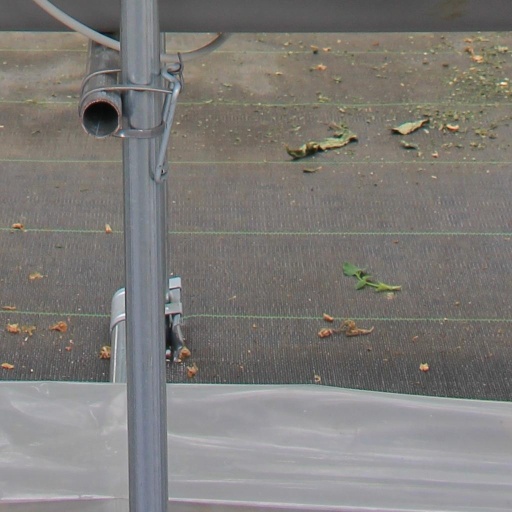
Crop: tomato